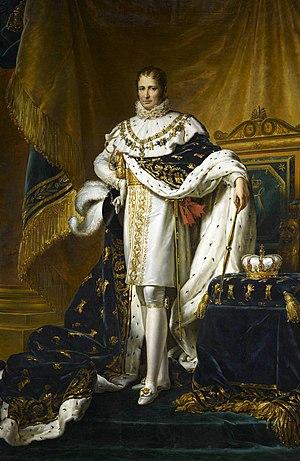
Auguste Frédéric Louis Viesse de Marmont, duc de Raguse, maréchal d'Empire et pair de France, est un militaire français né le 20 juillet 1774 à Châtillon-sur-Seine et mort le 2 mars 1852 à Venise.
Corte est une commune française située dans la circonscription départementale de la Haute-Corse et le territoire de la collectivité de Corse. La ville appartient à la piève de Talcini dont elle est historiquement le chef-lieu.
La guerre d'indépendance espagnole opposa l'Espagne, le Portugal et le Royaume-Uni à la France du Premier Empire entre 1808 et 1814, dans le contexte des guerres napoléoniennes.
En mars 1808, Napoléon 1ᵉʳ a continué à agrandir son empire avec ses guerres napoléoniennes en envahissant l’Espagne. Depuis quelques mois, le roi d’Espagne, Charles IV, et son fils, le prince Ferdinand VII, ont dénoncé leurs titres et pouvoir royaux en signant un décret du 8 et 10 mai, respectivement. Dans sa place, au 6 juin 1808, dans une réunion à Bayonne, Napoléon a donné ce royaume espagnol à son frère, Joseph Bonaparte, autrement nommé “el res intrusso”. Ce changement de pouvoir espagnol a eu beaucoup de répercussions dans les dépendances territoriales du nouveau monde et a énormément aidé avec les révoltes d’indépendance qui se trouvaient entre 1808 et 1811 et apportaient la souveraineté à l’Amérique latine.
Le Royaume d'Espagne (1808-1813) est un État-satellite de l'Empire français. Il remplace le Royaume d'Espagne, duquel il conserve le territoire, à l'exception de la Catalogne, qui est annexée à la France.
La constitution de Bayonne, également appelée Statut de Bayonne ou encore Charte de Bayonne, officiellement en français l’Acte constitutionnel de l’Espagne, est la charte octroyée approuvée à Bayonne le 8 juillet 1808, par une « Assemblée nationale » de soixante-quinze notables espagnols, par lequel le régime de monarchie absolue de l'Espagne est remplacé par une monarchie constitutionnelle, d'inspiration napoléonienne.
La dénomination d’afrancesado, dont l'emploi se généralise en Espagne au XVIIIᵉ siècle, s'applique en particulier aux membres de l'élite espagnole ayant juré fidélité en 1808 au roi français Joseph-Napoléon Iᵉʳ, qui occupe le trône d'Espagne après les abdications de Ferdinand VII et de Charles IV, sous les pressions de Napoléon.
La révolution de Mai est une série d'événements s’échelonnant sur une semaine, qui eurent lieu du 18 au 25 mai 1810 à Buenos Aires. Cette ville était alors la capitale de la vice-royauté du Río de la Plata, colonie faisant partie de l’Empire espagnol et comprenant le territoire des actuels États d’Argentine, de Bolivie, du Paraguay et de l’Uruguay. Lesdits événements, qui sont commémorés en Argentine sous le nom de Semaine de Mai, conduisirent à l’éviction du dernier vice-roi Baltasar Hidalgo de Cisneros et à l’établissement, le 25 mai, d’un gouvernement local, appelé Première Junte.